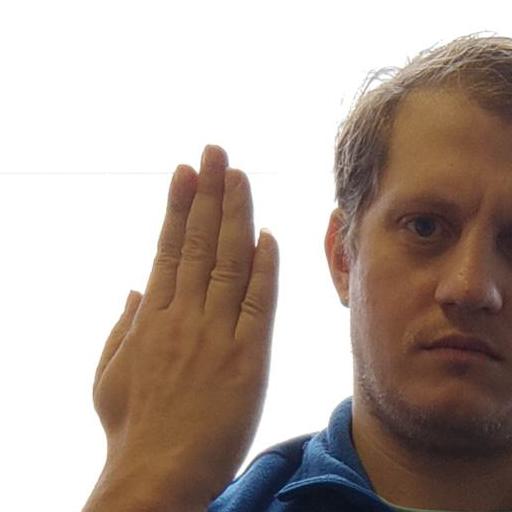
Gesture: stop_inverted